Greymouth

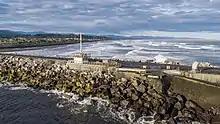
Southern Breakwater in Blaketown

Greymouth was founded during the West Coast gold rush of the 1860s, but for 150 years after this its economy was based on coal mining and native timber forestry. These brought prosperity to the town which at one point had 47 hotels (today it has only six). In 2020 most of the coal mines have now closed yet at there were once ten coal mines in the Brunner Field. Brunner (1861–1935), Tyneside (1876–1954), Wallsend (1894–1932), Coal Pit Heath (1877–1893), Coolgardie (1894–1932), Pig and Whistle (1900–1944), South Brunner (1906–1907), St Kilda (1907–1921), North Brunner (1908–1920), Dobson (1920–1968). The 10 mines produced over 8 million tonnes of coal. The coal reserves in the district including - measured, indicated, and inferred total 164 million tonnes. Fishing has long been important to the town, despite the fact that the entrance to the Grey River has two notoriously dangerous sandbars; an inner and outer bar.